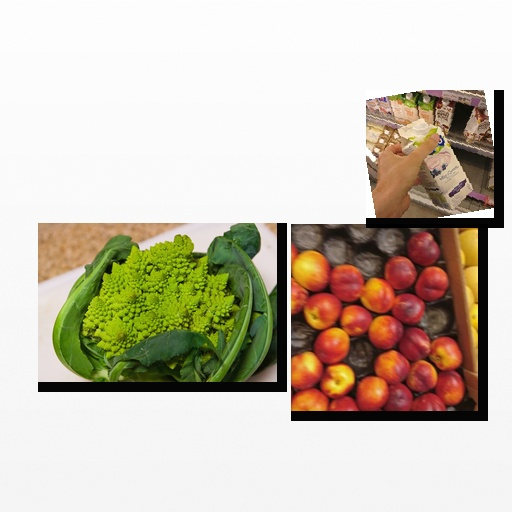
Food items: cauliflower, blueberry_soy_yogurt, nectarine